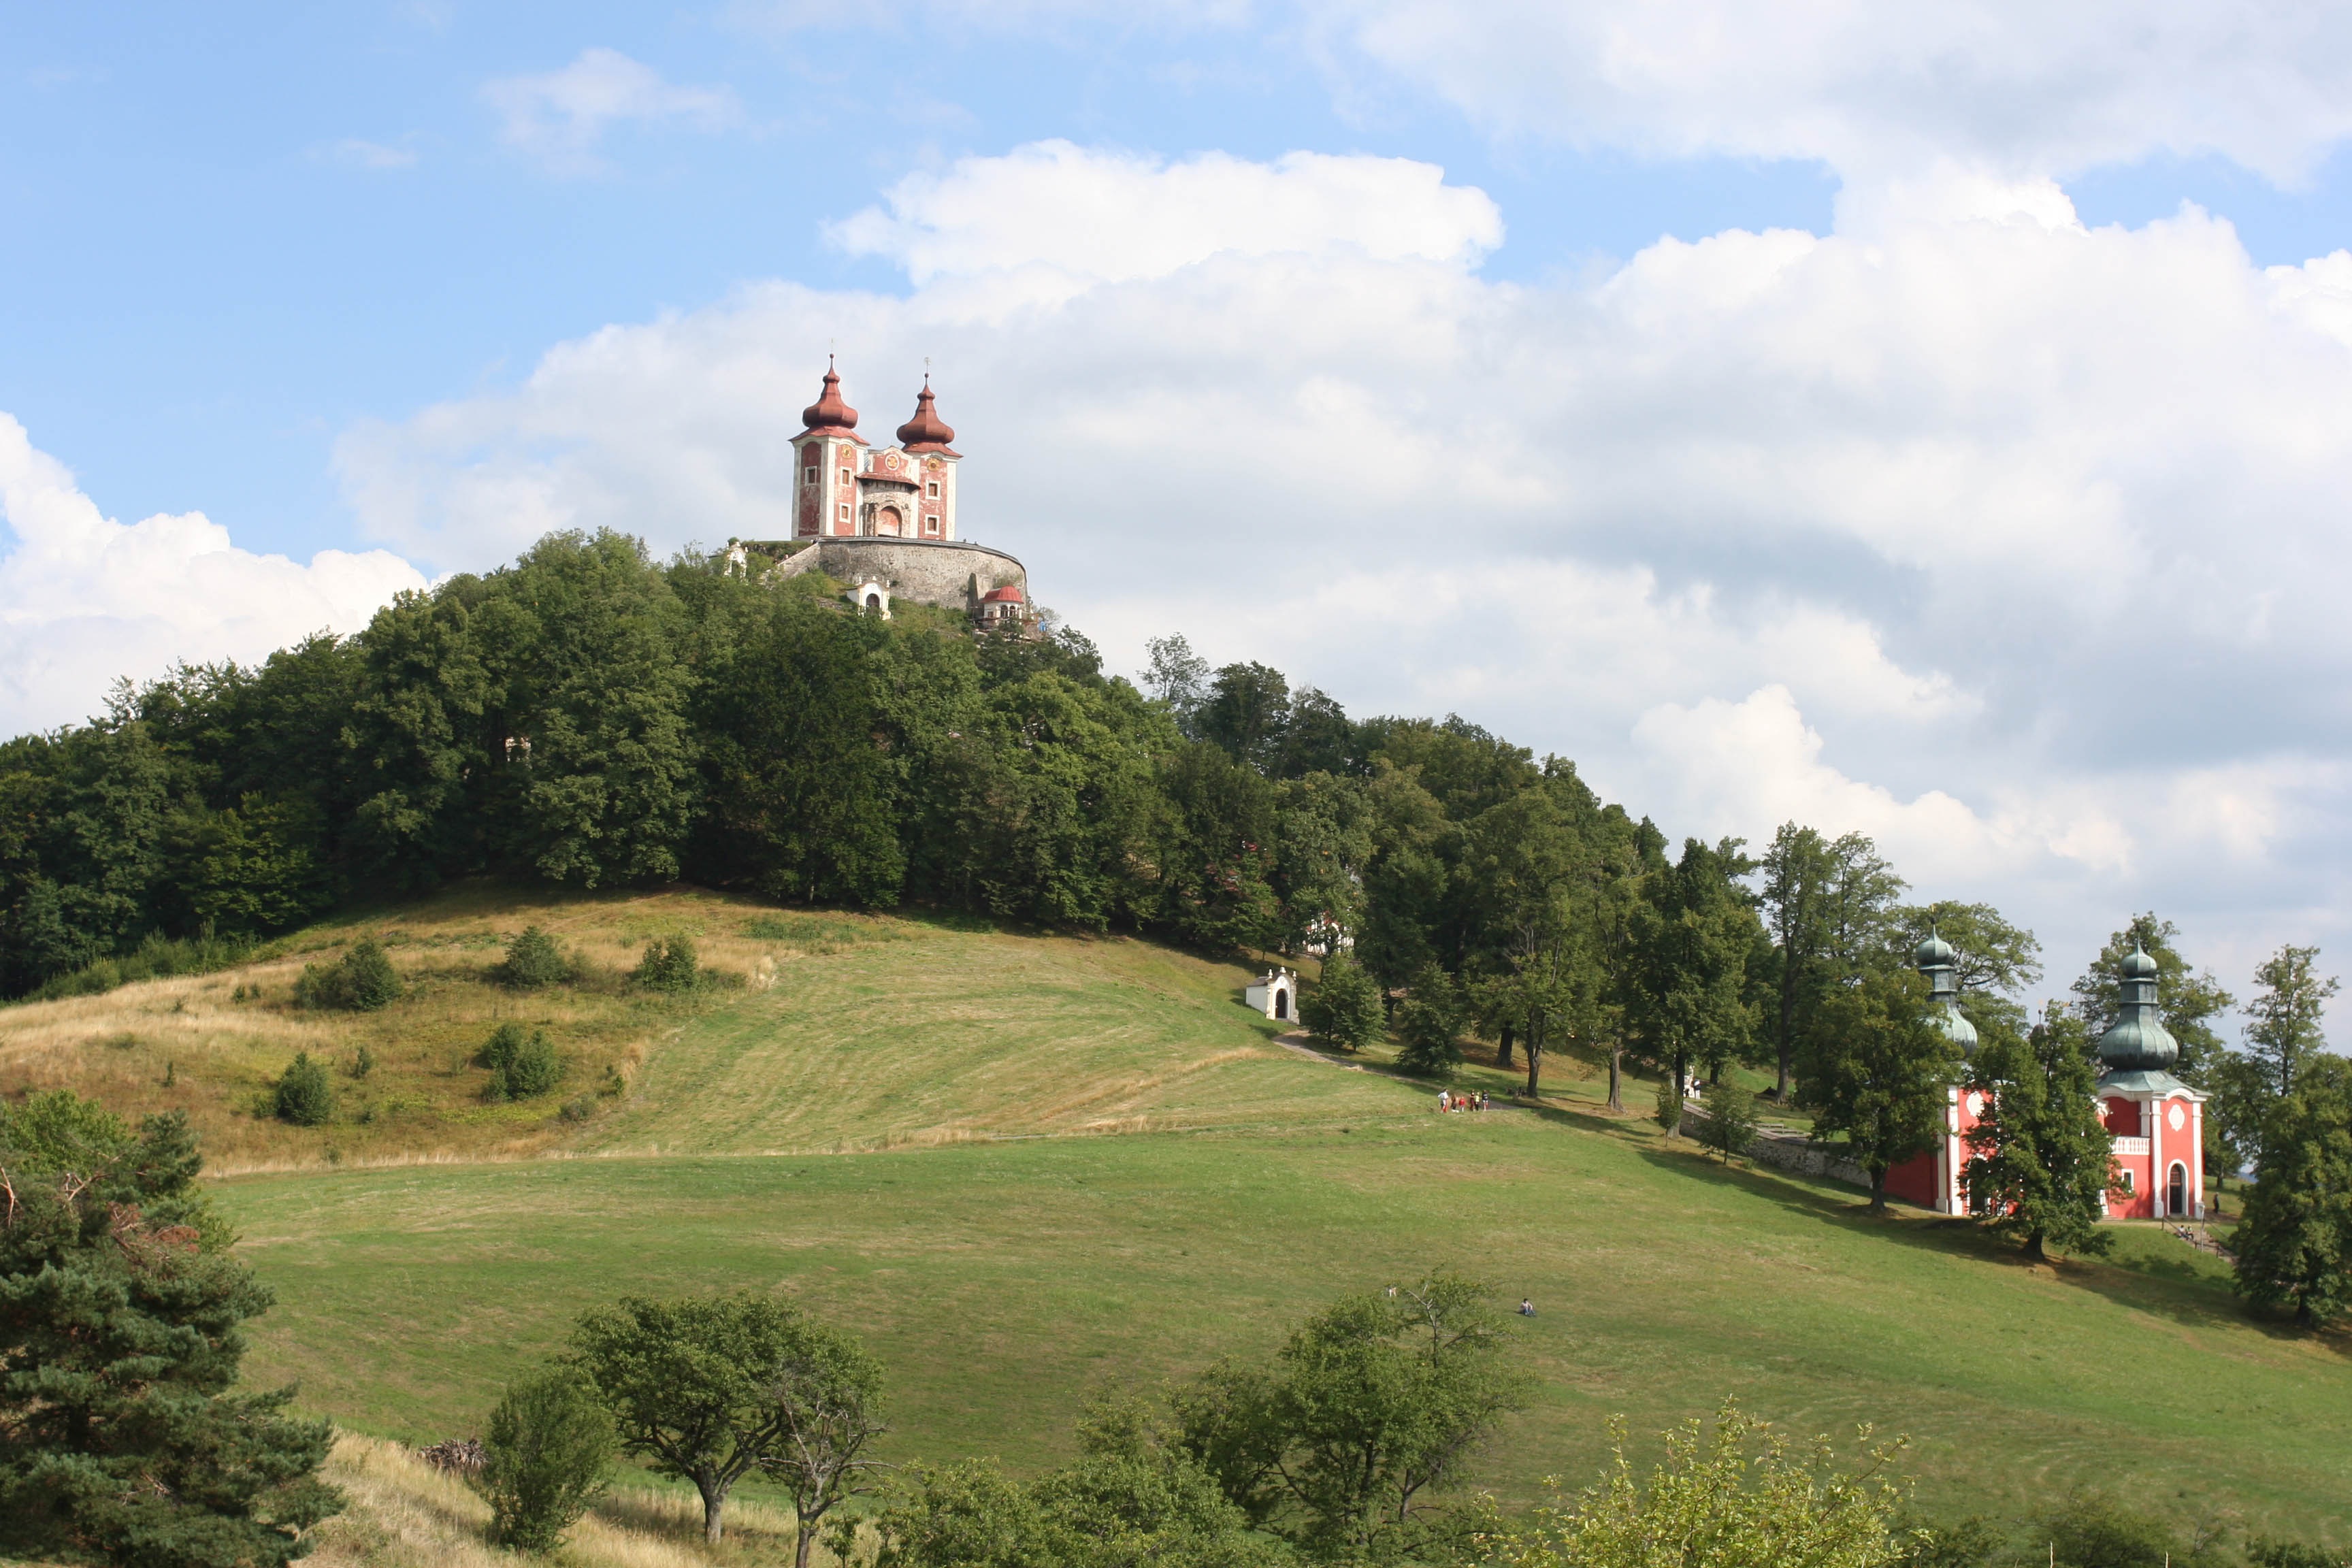
structure, hill, chateau, tower, castle, chapel, rural area, calvary, aerial photography, bansk tiavnica, sport venue